Sao Edward Yang Kyein Tsai

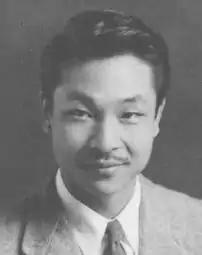

Sao Edward Yang Kyein Sai (1918–1971) was the last traditional ruler ("saopha") of the Chiefdom of Kokang from 1949, at the death of his father, saopha Sao Yang Wen Pin, until he abdicated in 1959.